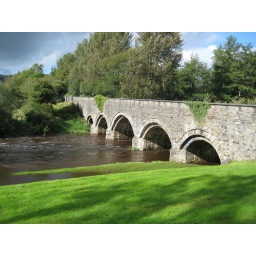
the river near ants house